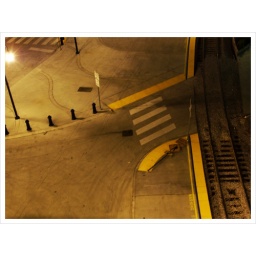
train tracks under the walking bridge